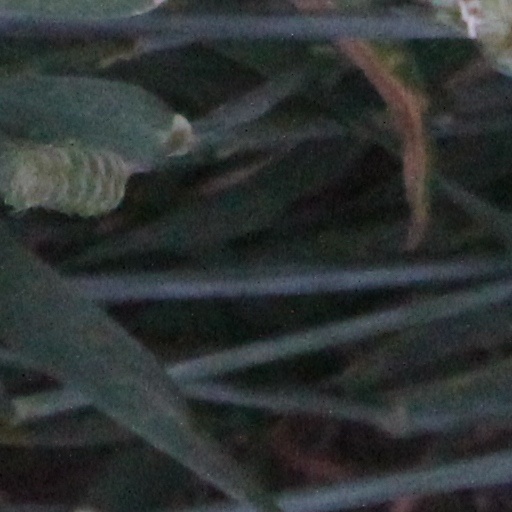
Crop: wheat